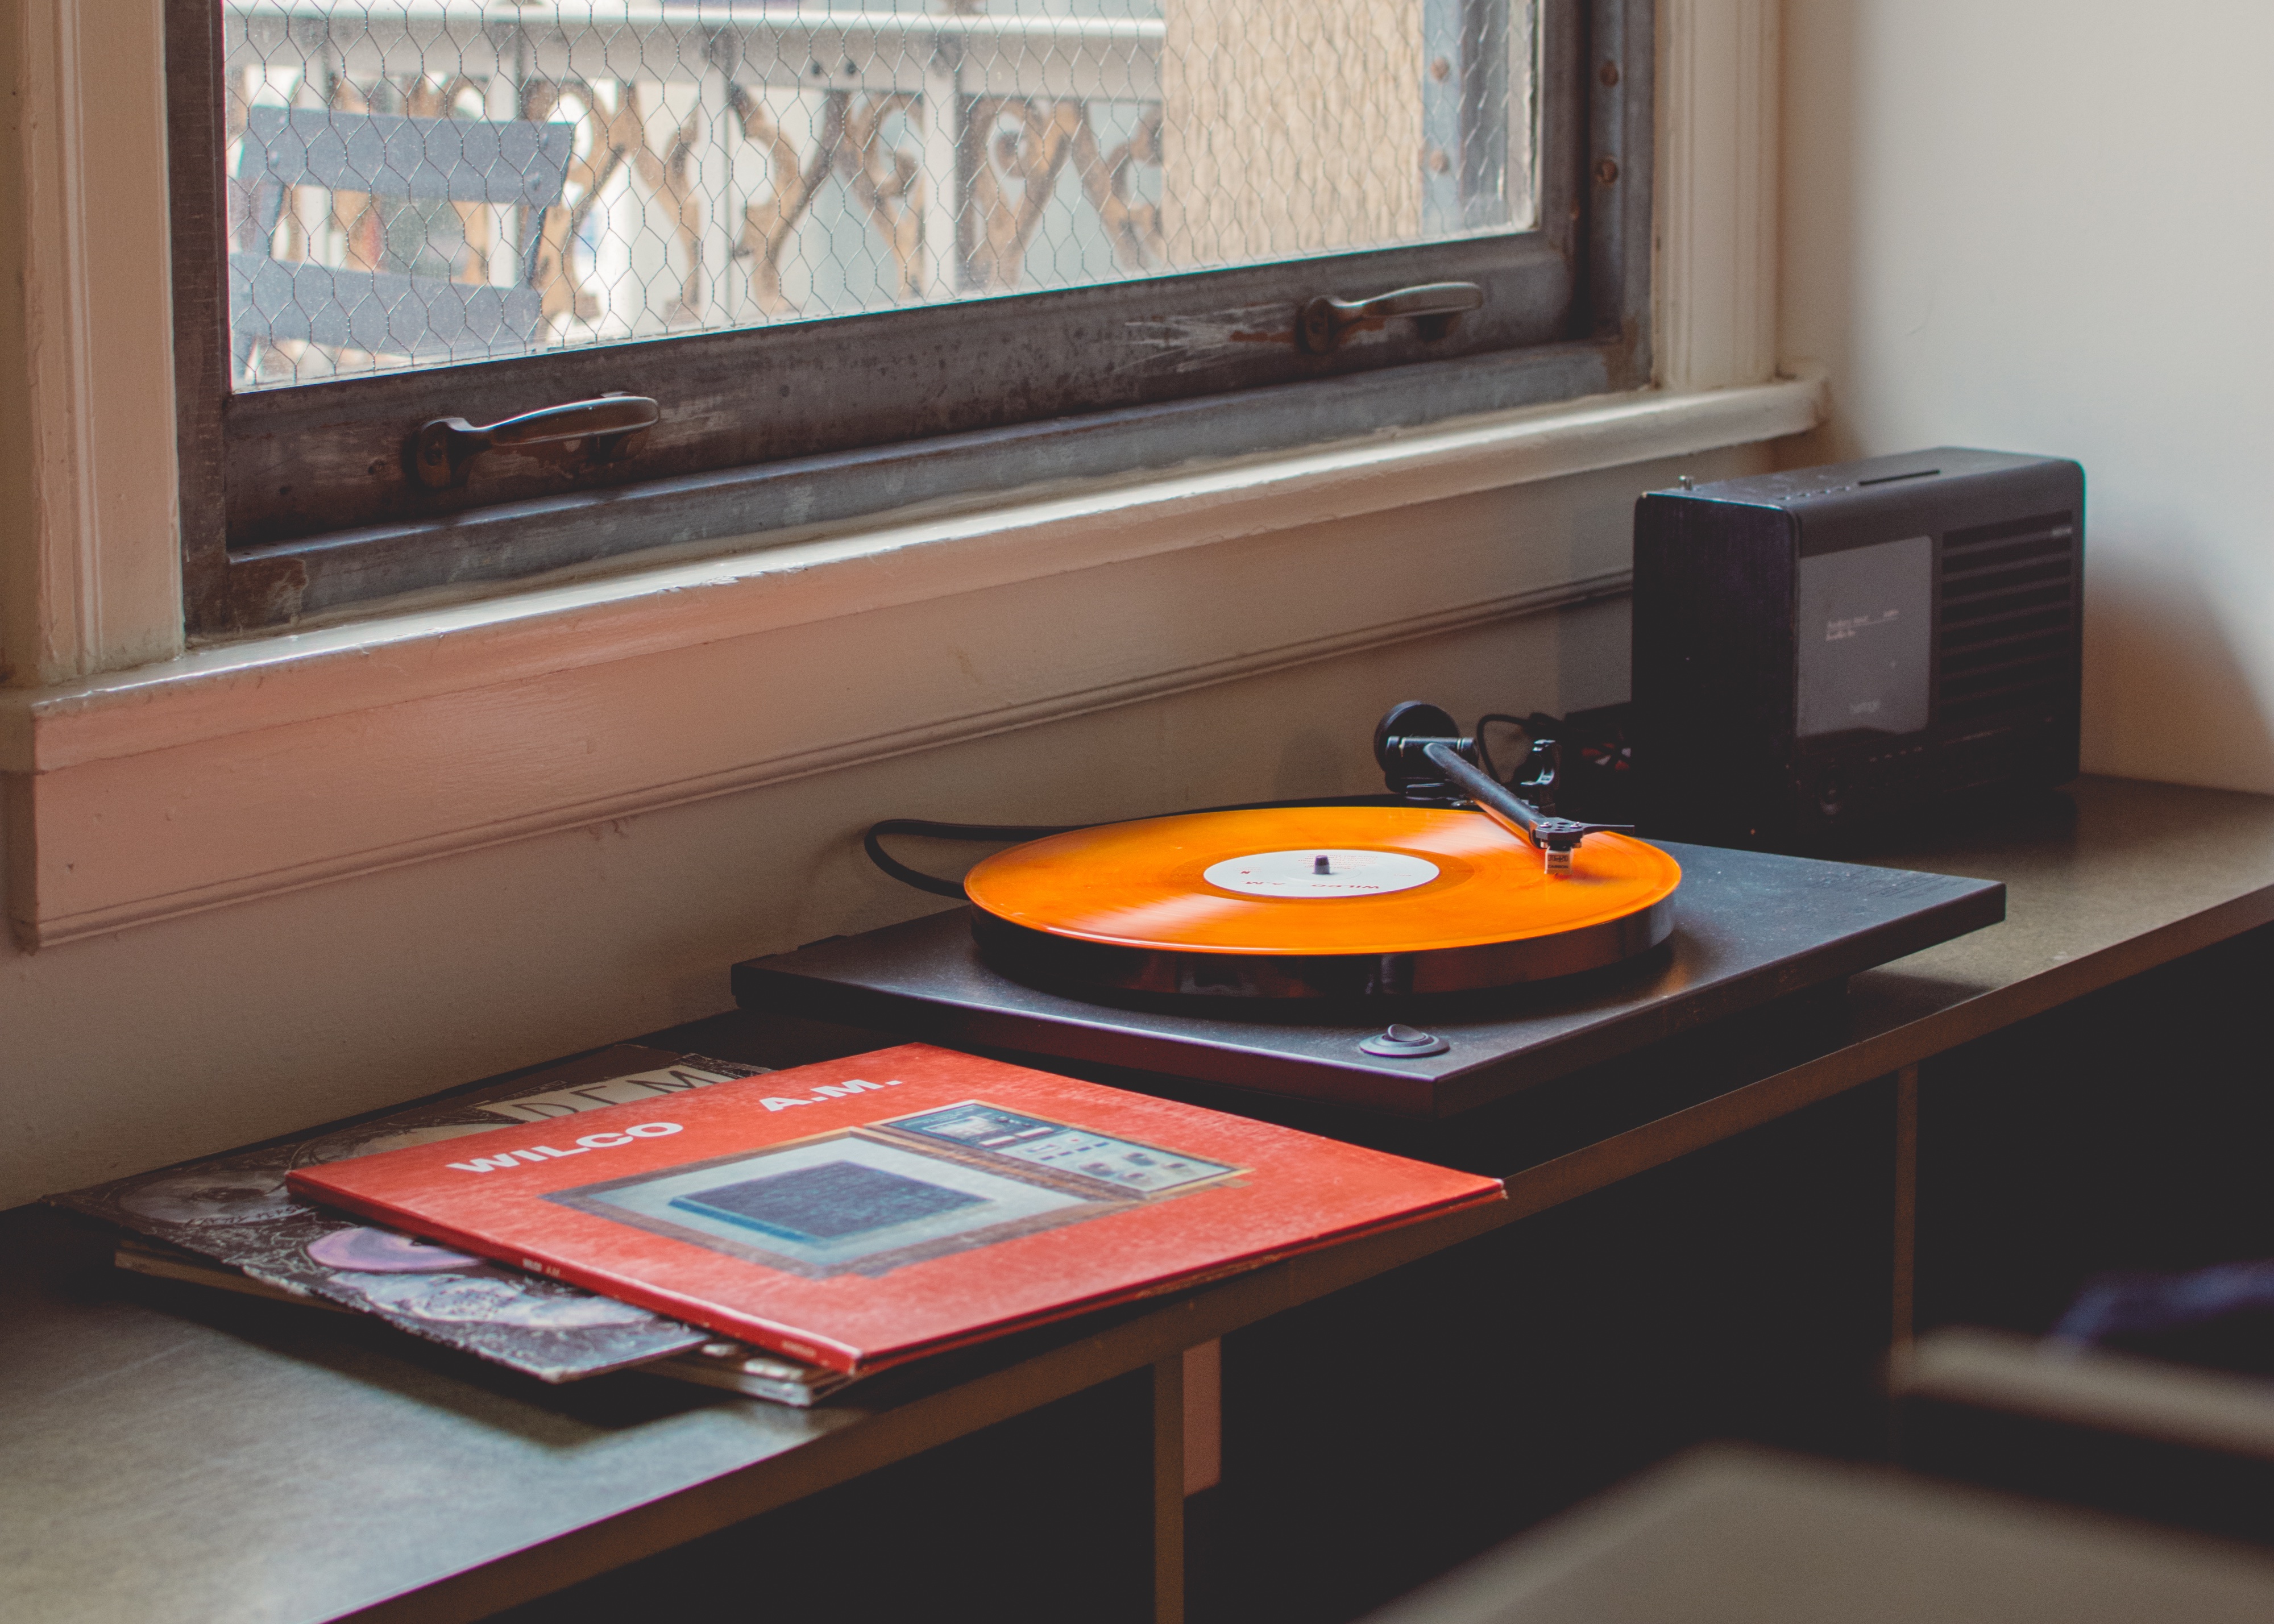
desk, table, wood, floor, home, office, kitchen, shelf, living room, furniture, room, interior design, art, design